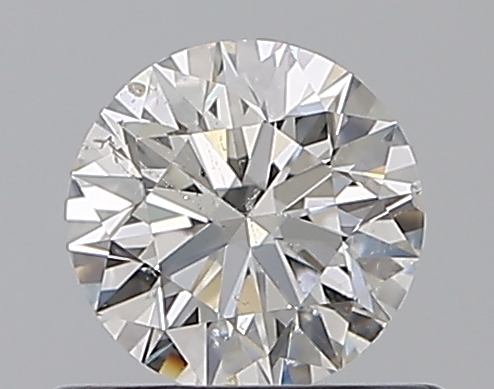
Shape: round
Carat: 0.5
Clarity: SI2
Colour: F
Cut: EX
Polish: EX
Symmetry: EX
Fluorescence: F
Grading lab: GIA
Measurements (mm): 5.06 x 5.08 x 3.17